Haarlem-Zandvoort Spoorweg Maatschappij

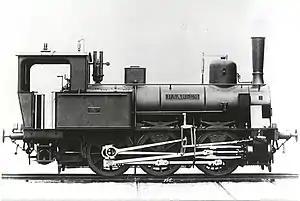
HZSM No.1 "Haarlem"

The HZSM had four locomotives of the NS 7600 series (Haarlem, Overveen, Zandvoort and Rudolph Sulzbach), 15 carriages and two vans. The locomotives were built in 1881 (the first three) and 1882 (the fourth) by Borsig in Berlin. The carriages were built by Maschinenbau-AG Nürnberg in Nuremberg and the goods vans by Van der Zypen & Charlier in Deutz. After the railway was taken over by the HSM in 1889, the locomotives and rollingstock remained in the ownership of the HZSM, who loaned them to the HSM. In 1898 the locomotives and rollingstock was transferred to the HSM, which sold the locomotives on to the Ahaus-Enscheder Eisenbahn Gesellschaft in 1903. The carriages have undergone various renovations at both the HZSM and the HSM, due to changed needs for the various classes and space for luggage in the trains.